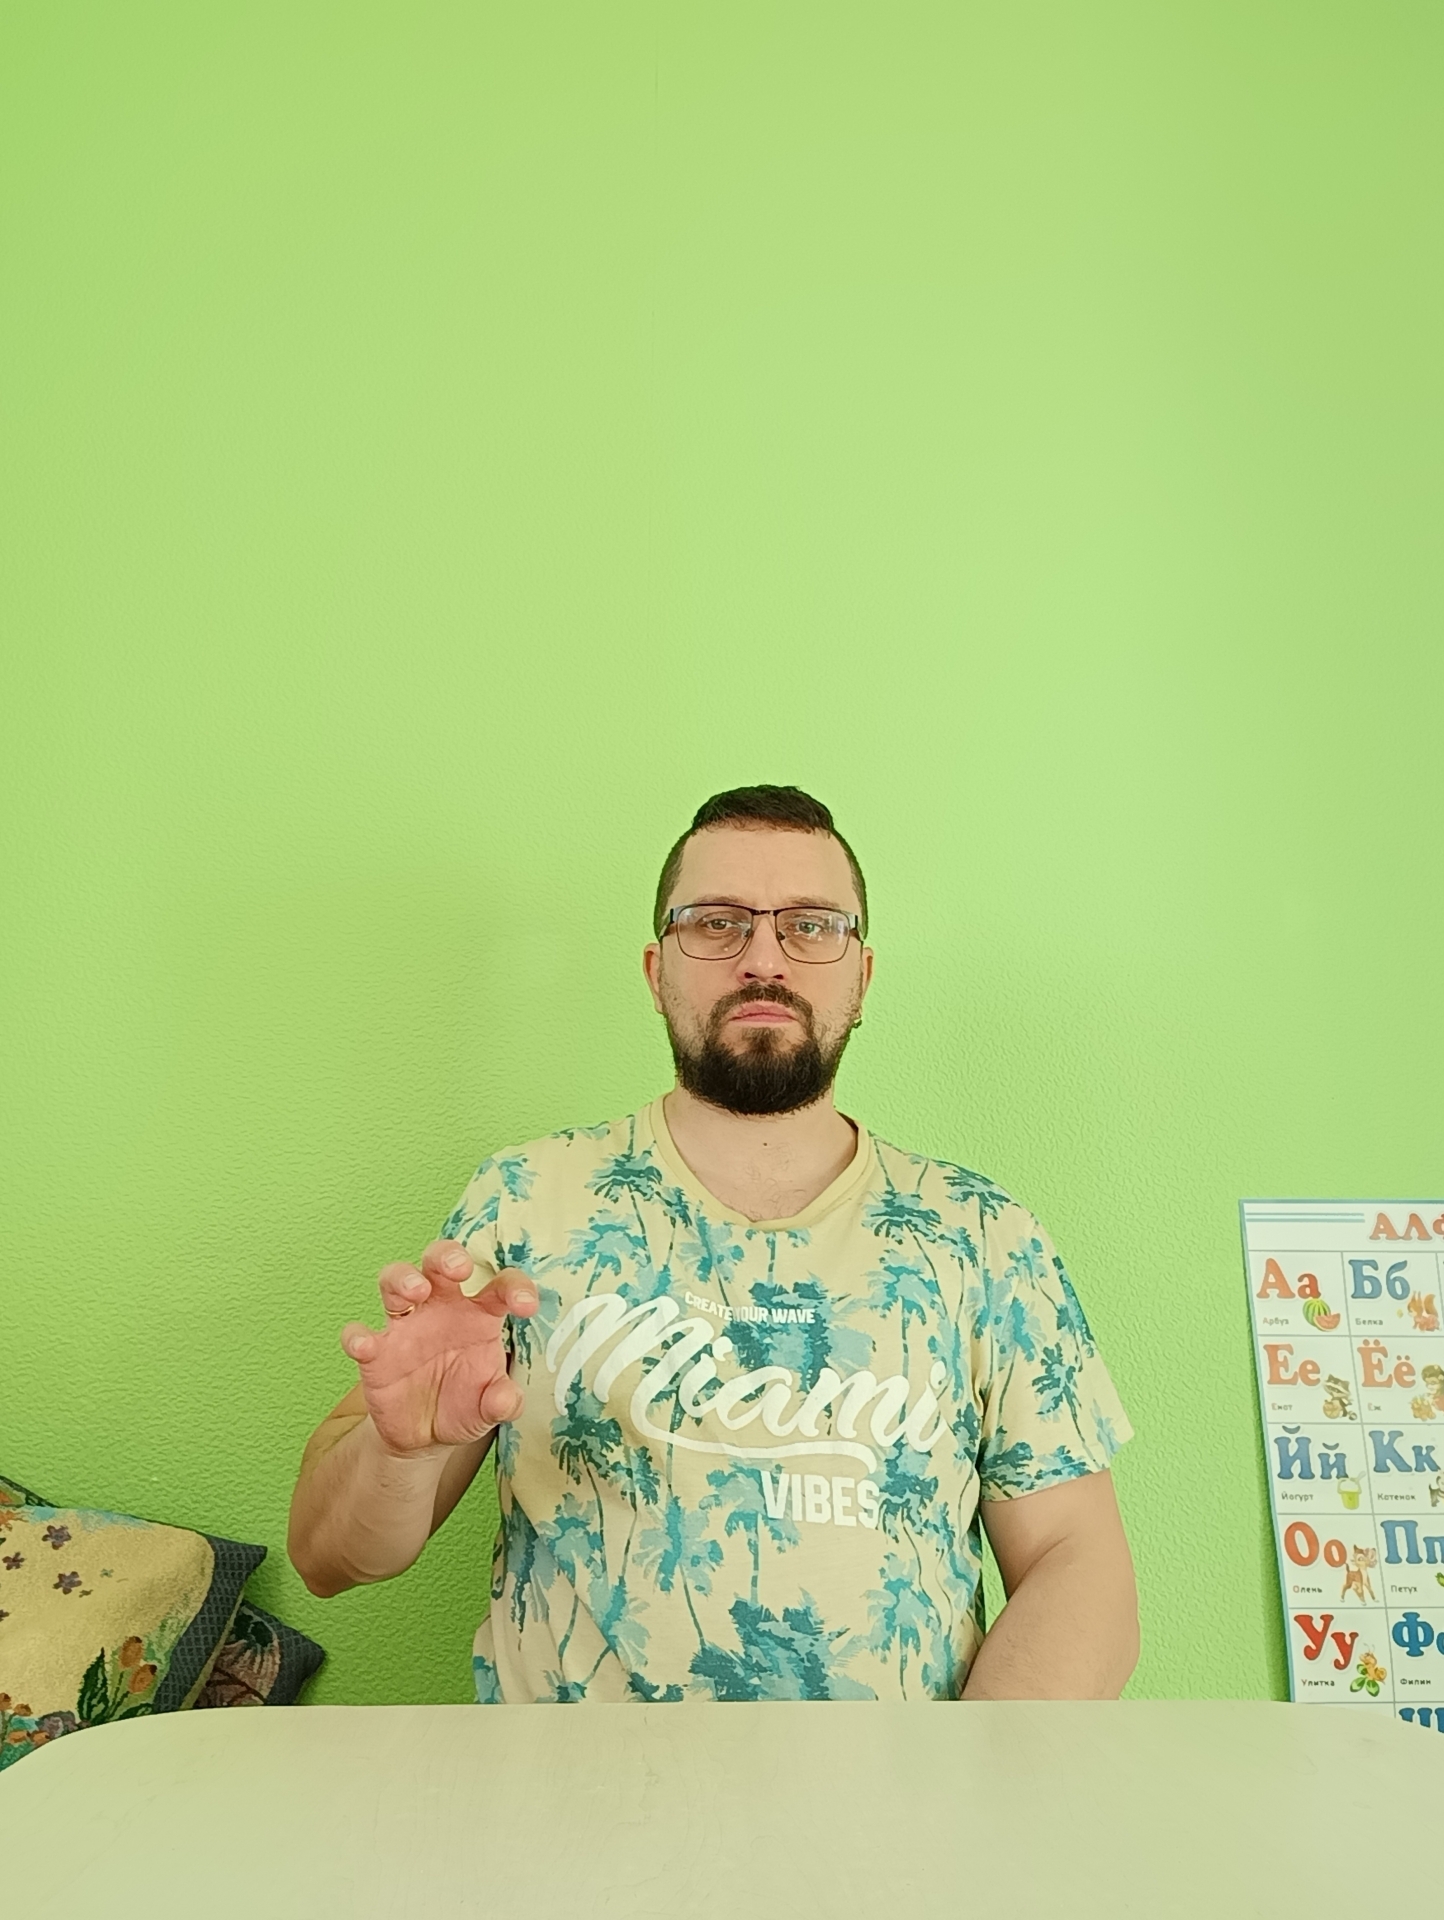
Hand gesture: grabbing